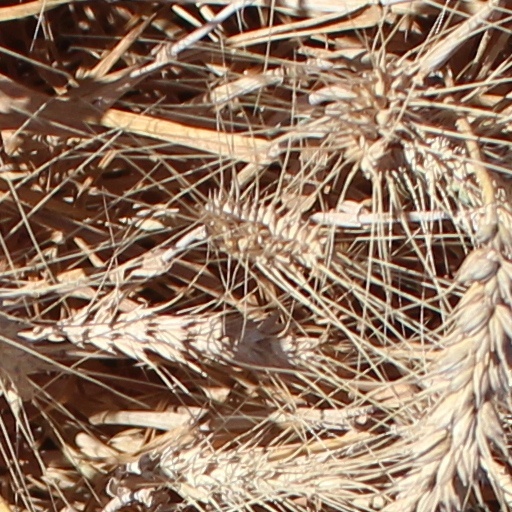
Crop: wheat